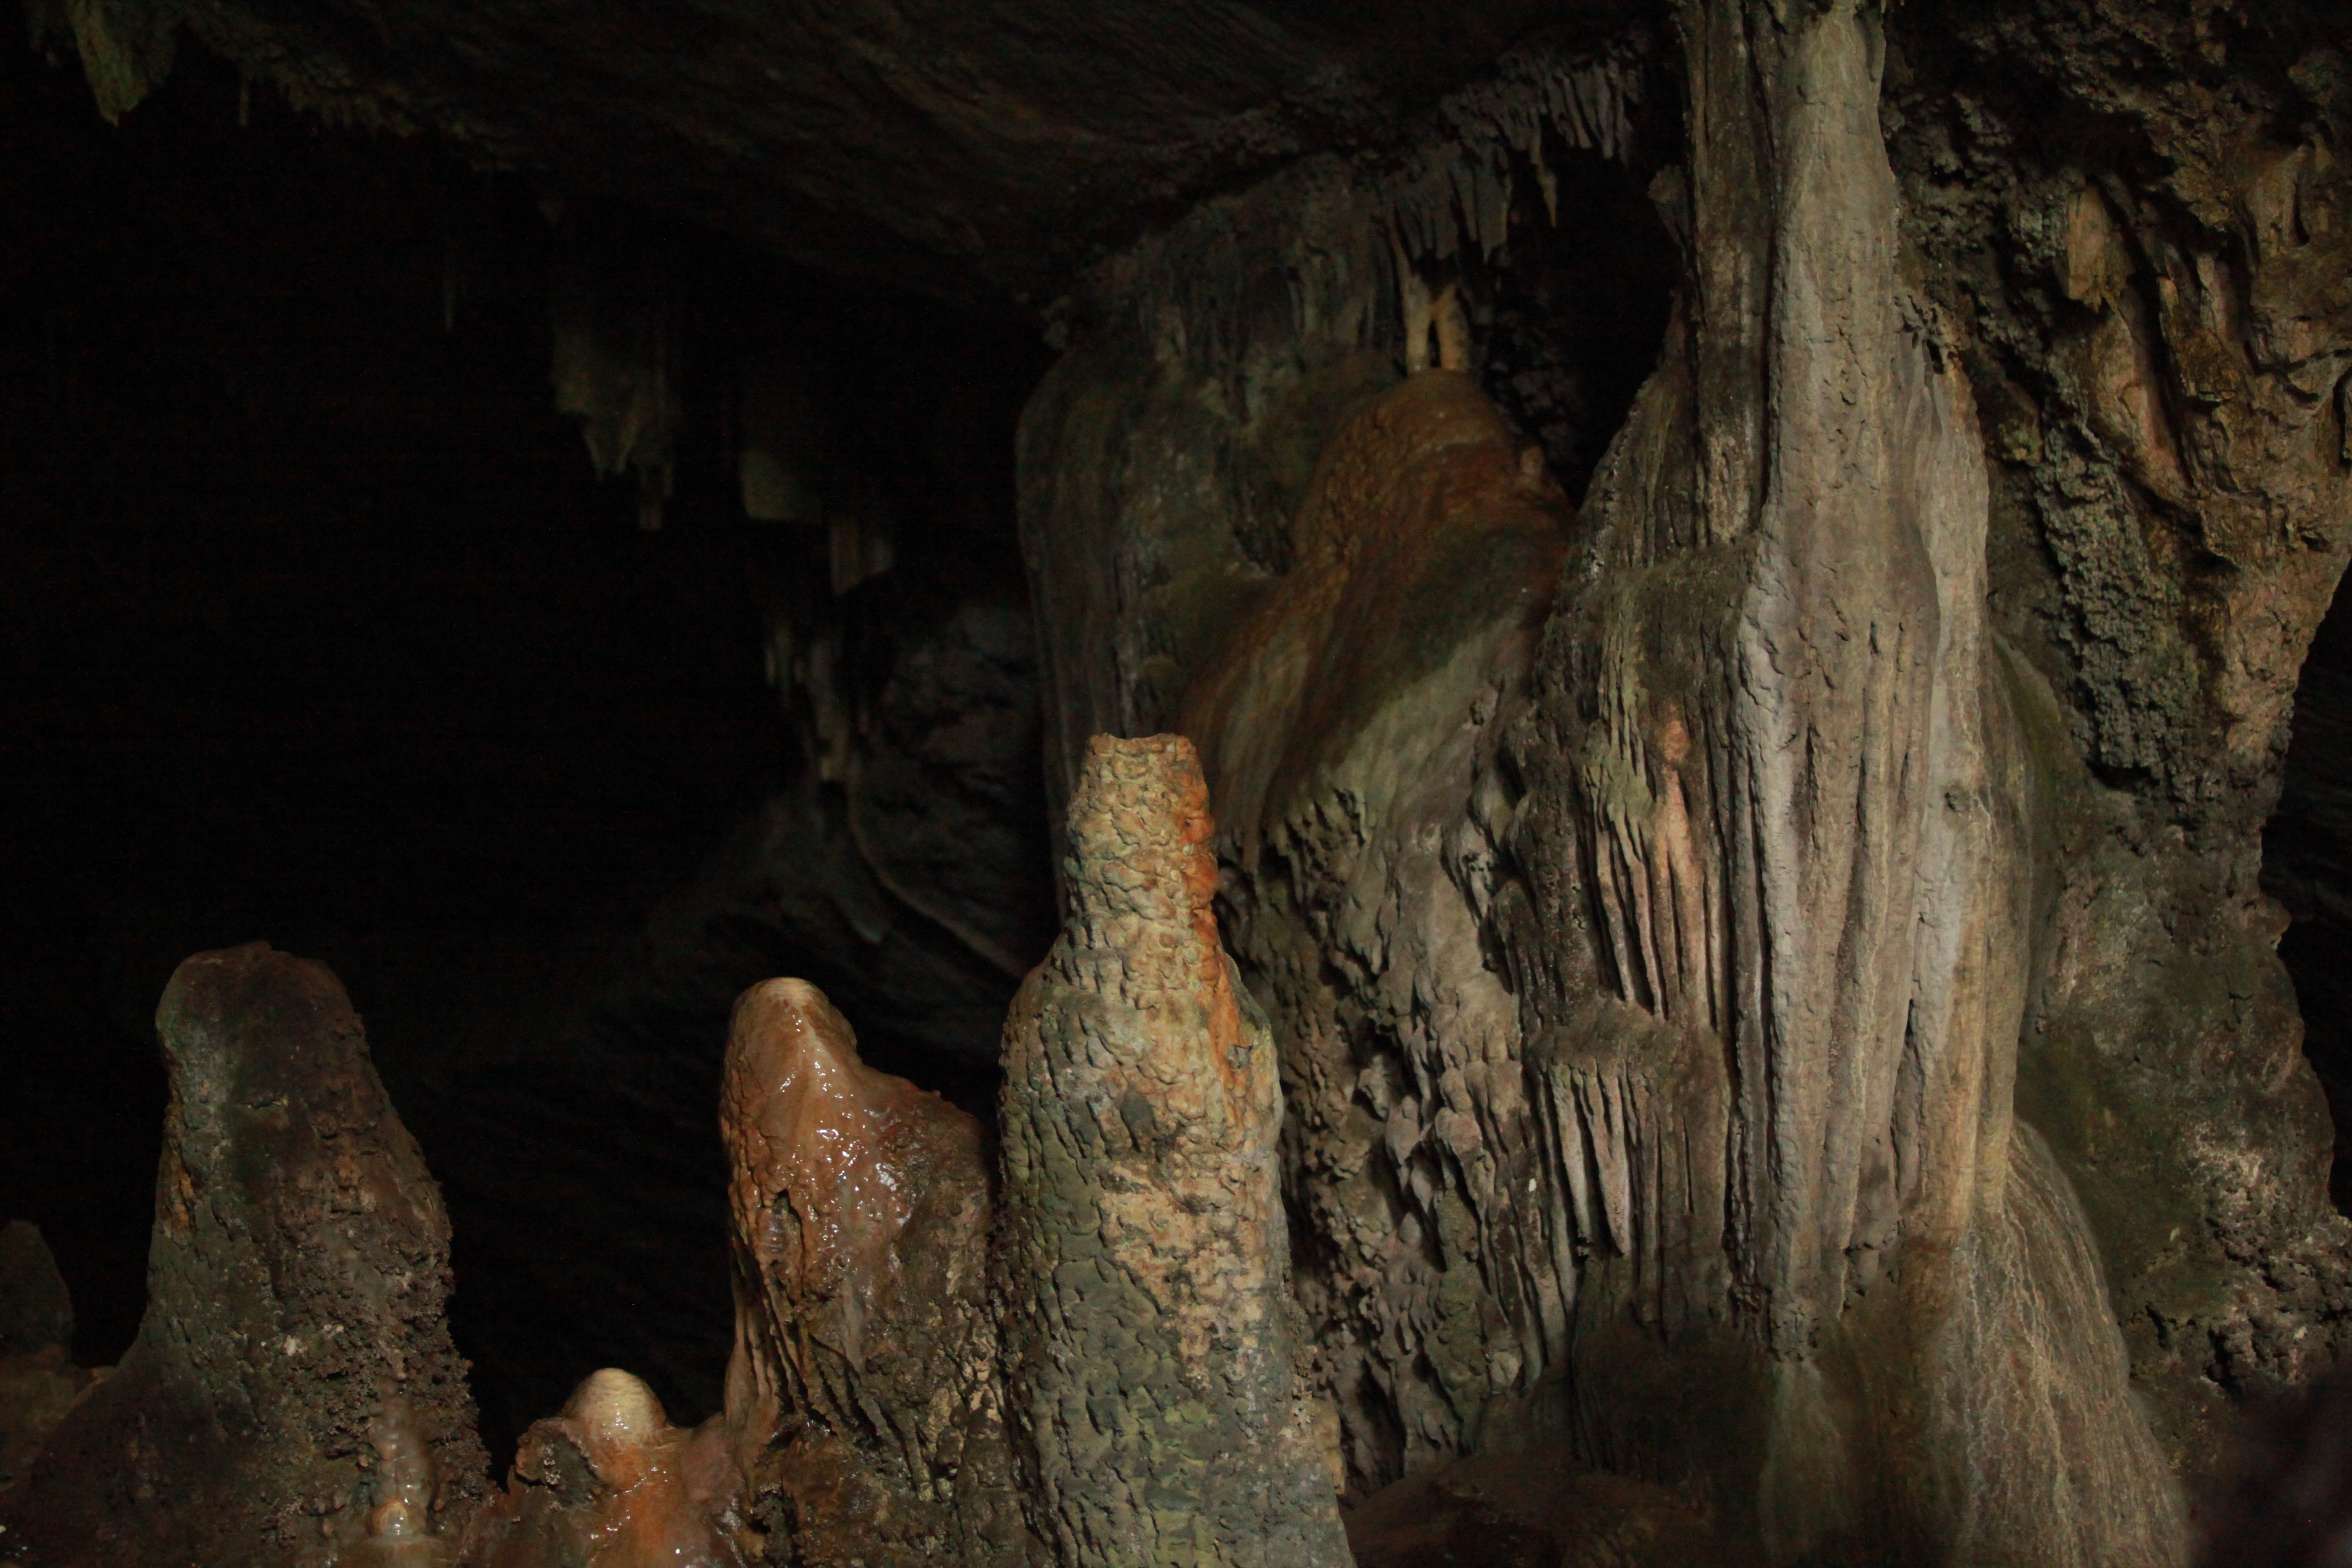
cave, rocks, lights, speleothem, stalagmite, stalactite, formation, caving, geology, rock, karst landforms, darkness, pit cave